Lillie P. Bliss

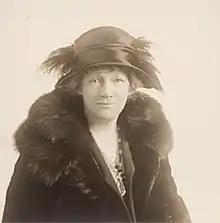

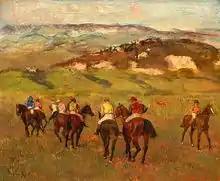
Edgar Degas: "Jockeys on Horseback before Distant Hills", 1884, today Detroit Institute of Arts. Oil on canvas, 17 × 21 in. (44.9 × 54.9 cm)

Lizzie Plummer Bliss (April 11, 1864 – March 12, 1931), known as Lillie P. Bliss, was an American art collector and patron. At the beginning of the 20th century, she was one of the leading collectors of modern art in New York. One of the lenders to the landmark Armory Show in 1913, she also contributed to other exhibitions concerned with raising public awareness of modern art. In 1929, she played an essential role in the founding of the Museum of Modern Art. After her death, 150 works of art from her collection served as a foundation to the museum and formed the basis of the in-house collection. These included works by artists such as Paul Cézanne, Georges Seurat, Paul Gauguin, Henri Matisse, Pablo Picasso and Amedeo Modigliani.